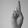
ASL letter: R